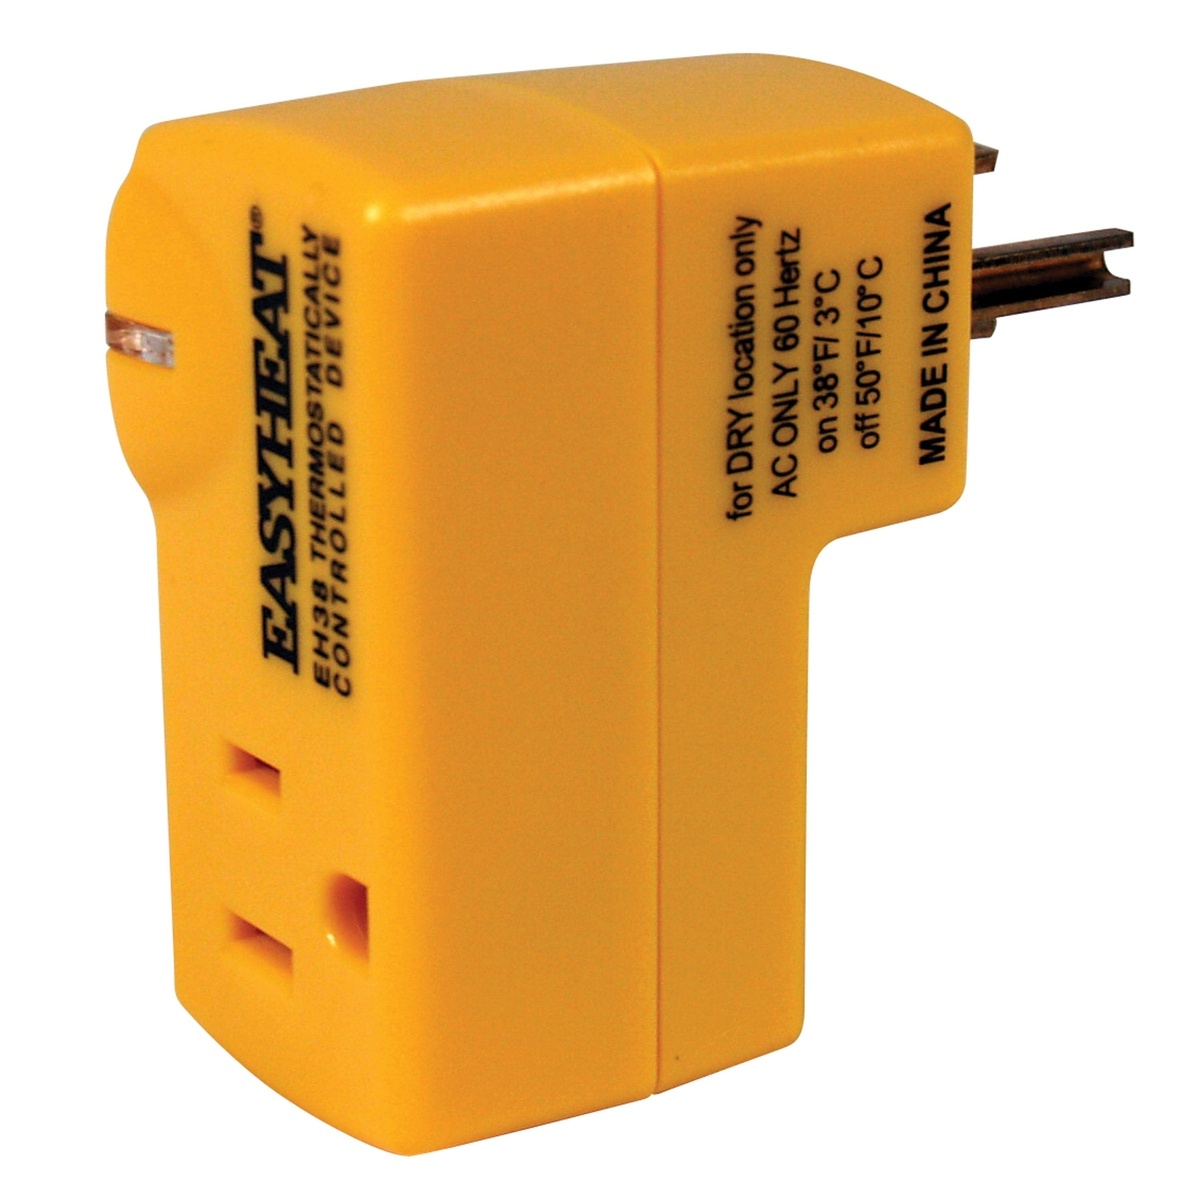
EasyHeat Preset Thermostat #9597
EasyHeat 9597 Heaters This thermostat automatically energizes the heating cable at temperatures lower than 3°C/38°F, reducing the risk of frozen pipes while saving energy and eliminating the need to unplug cables each spring. It can also be used to control other electrical devices that need to be activated when the temperature approaches the freezing point. The EH38 thermostat is rated at 15 amps with resistive load at 125 Vac, and is UL Listed to US and Canadian Safety Standards. Automatically energizes the heating cable at temperatures lower than 3°C/38°F Reduces the risk of frozen pipes while saving energy May be used to control other electrical devices that need to be activated when the temperature approaches the freezing point 15 Amp rating Normalized SKU: 9597 UPC Code: 013627099388
Brand: EasyHeat
Category: Hardware > Plumbing > Plumbing Fittings & Supports > Plumbing Regulators > Temperature Regulators